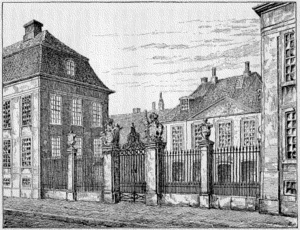
Adam Gottlob Moltke / Relationer til Schulin og Bernstorff
Frederiks Hospital, som Moltke var leder af
Adam Gottlob lensgreve Moltke var en tysk-dansk lensgreve. Han var overhofmarskal og storgodsejer og en af de vigtigste personer under kong Frederik 5.s tyveårige regeringstid 1746-1766. Han var også kunstnens beskytter og har efterladt væsentlige bygninger og kunstværker, som han lod tidens bedste arkitekter og kunstnere udføre.